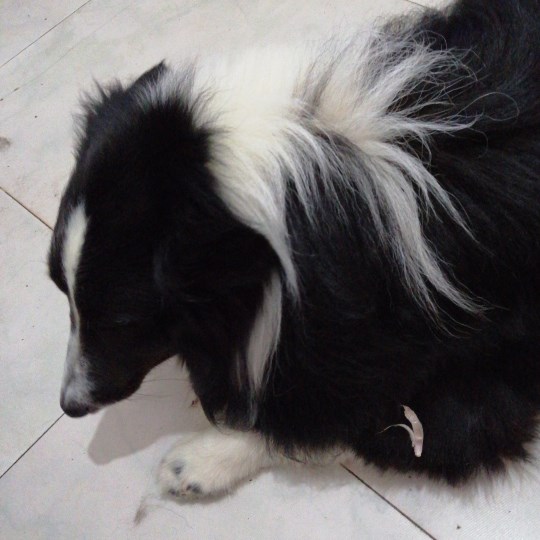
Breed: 227-n000094-collie